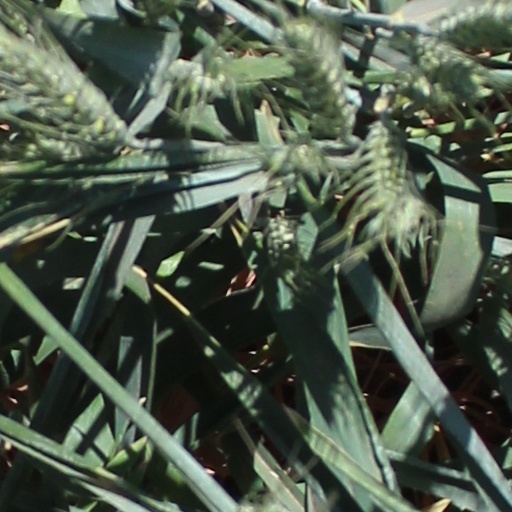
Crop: wheat